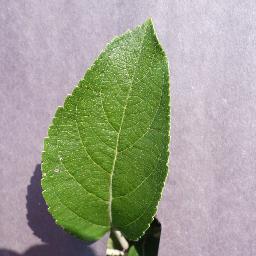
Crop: apple
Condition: healthy